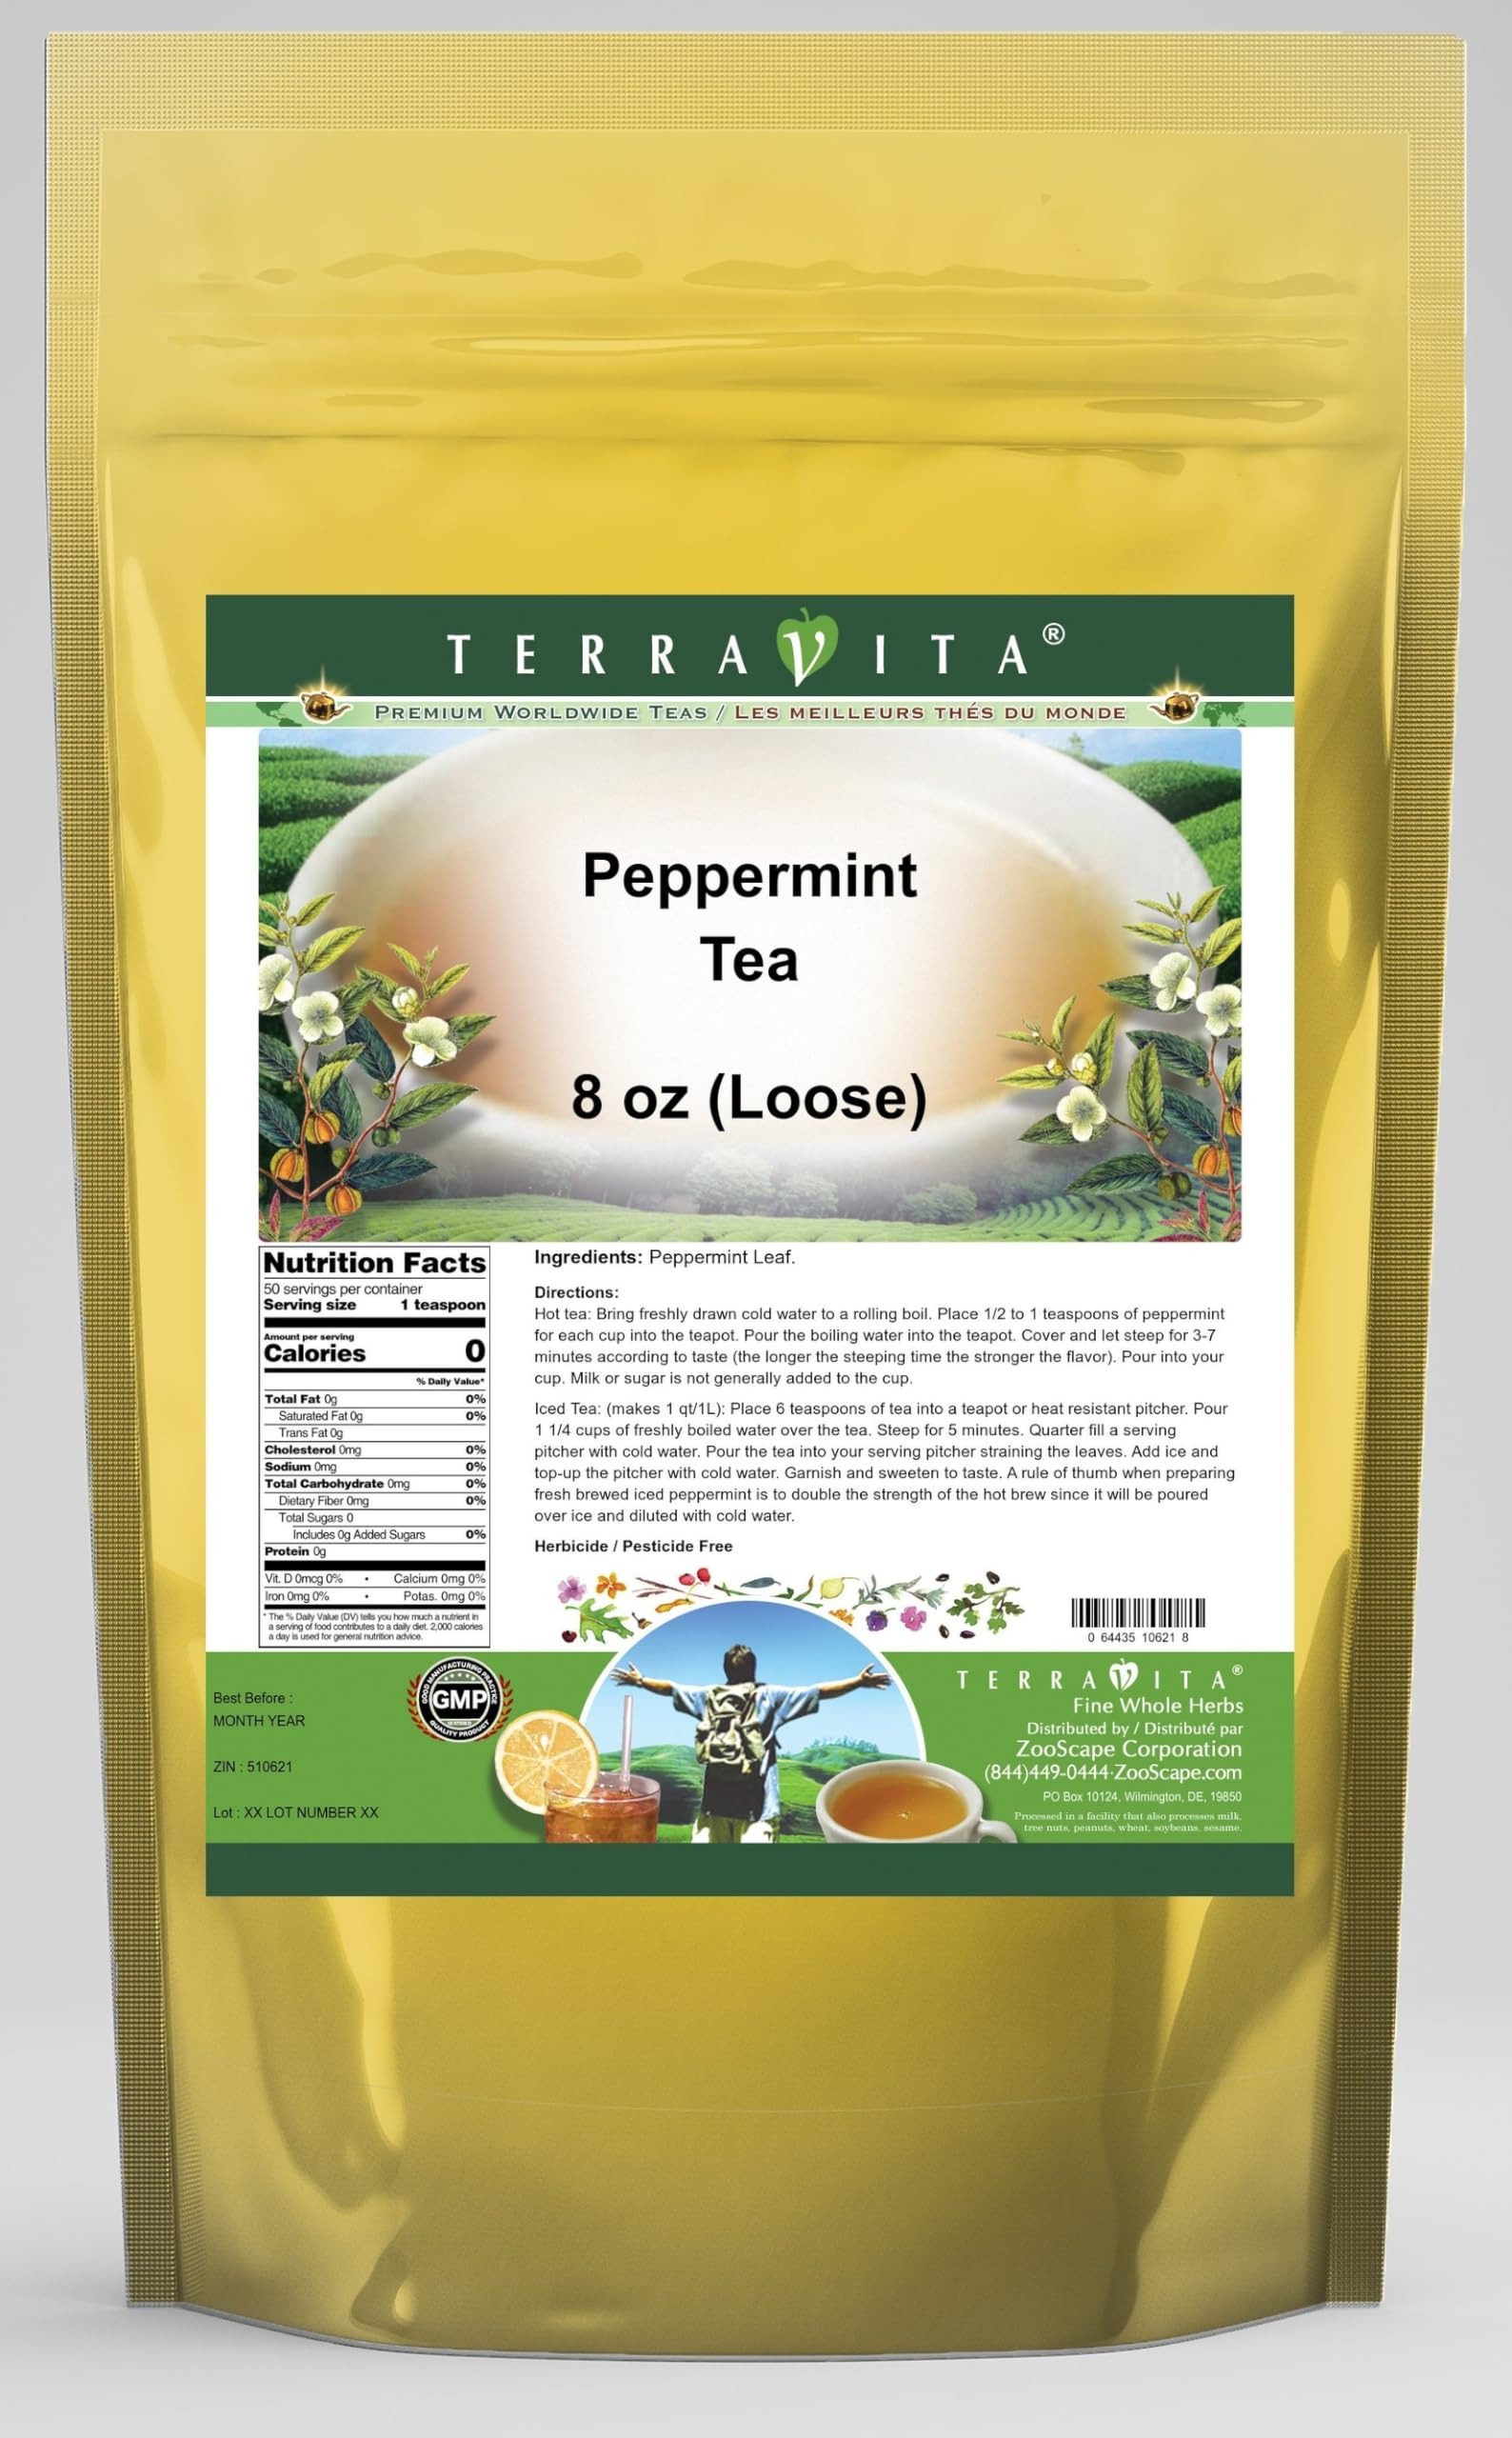
Item Name: Peppermint Tea (Loose) (8 oz, ZIN: 510621) - 2 Pack
Bullet Point 1: Peppermint Tea (Loose) (8 oz, ZIN: 510621)
Bullet Point 2: No fillers.
Bullet Point 3: Manufacturer: TerraVita
Bullet Point 4: Size: 8 oz
Bullet Point 5: Loose Leaf Herbal Tea - Packed in a convenient upright pouch!
Product Description: Peppermint Tea (Loose) (8 oz, ZIN: 510621)<BR><BR>Packaged in the United States in a cGMP certified facility (current Good Manufacturing Practice).<BR><BR>No fillers.<BR><BR>Manufacturer: TerraVita<BR><BR>Size: 8 oz<BR><BR>Loose Leaf Herbal Tea - Packed in a convenient upright pouch!<BR><BR>Ingredients: Peppermint Leaf
Value: 16.0
Unit: Ounce

Price: 44.48